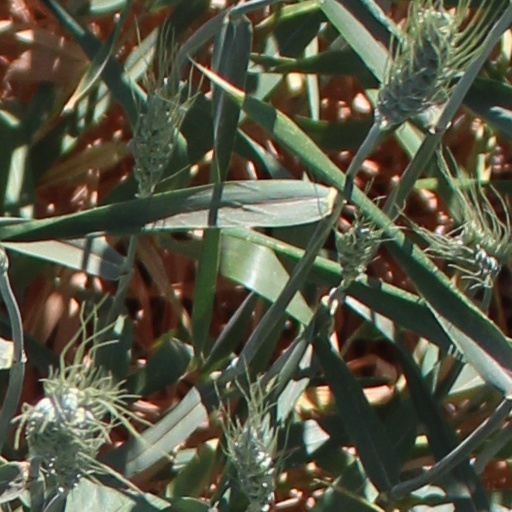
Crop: wheat